Nasser Al Tayyar

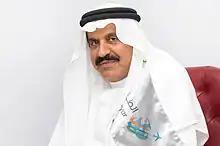
Nasser Al Tayyar

Nasser Al Tayyar (Arabic: د. ناصر بن عقيل عبد الله الطيار b. 1957) Is a Saudi businessman. He is the Founder and Deputy Chairman of Al Tayyar Travel Group. He has interests in many industries, including Leisure, Tourism, Education, Transport, Real Estate, Retail Trading, Hospitality, Aviation and Food and Beverages.